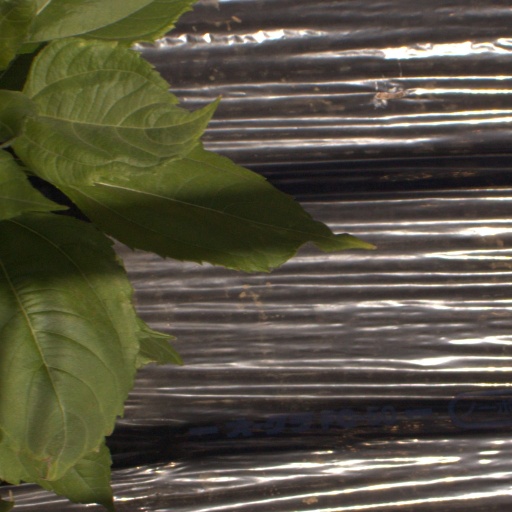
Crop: Jerusalem artichoke